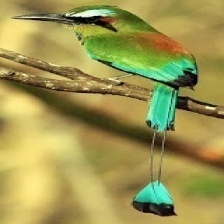
Species: TURQUOISE MOTMOT
Scientific name: EUMOMOTA SUPERCILIOSA